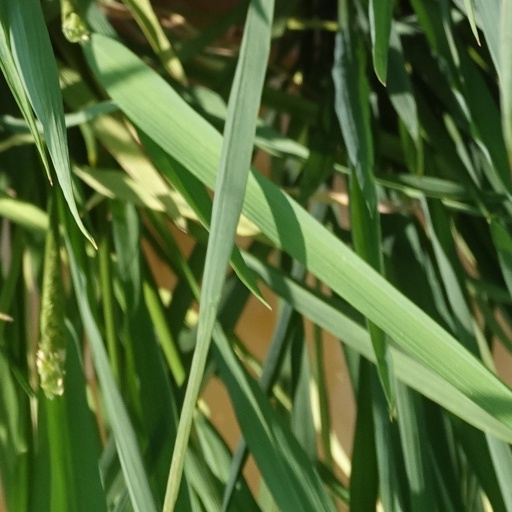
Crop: rice